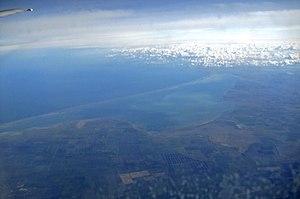
La flèche d'Arabat est un cordon littoral, bande de terre reliant la ville de Henitchesk sur la partie continentale de l'Ukraine à la péninsule de Kertch en Crimée. La flèche sépare la mer d'Azov et le Syvach, ou mer Putride, une mer intérieure peu profonde et très salée.